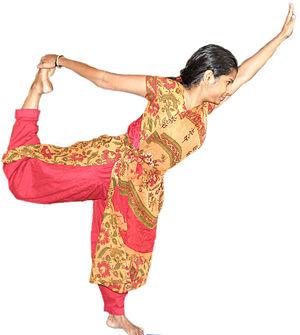
Liste des postures les plus communes du Haṭhayoga.